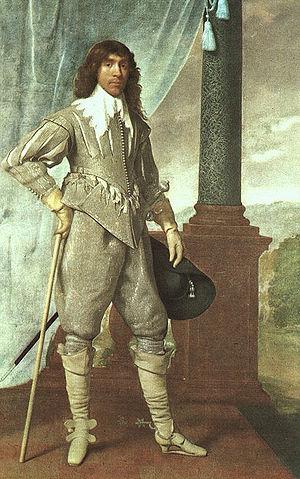
Les Covenantaires formèrent un important mouvement religieux et politique en Écosse au XVIIᵉ siècle. Du point de vue religieux, ce mouvement s'attacha surtout à promouvoir et à développer le presbytérianisme, et à en faire une forme de gouvernement souhaitée par le peuple, en opposition avec l'épiscopalisme, qui avait les faveurs de la couronne. Du point de vue politique, ce mouvement vit d'importantes évolutions du caractère et du fonctionnement du Parlement écossais, qui commença à se démarquer progressivement de ses origines médiévales. Dans son ensemble, ce mouvement était essentiellement conservateur dans le ton, mais il amorça une révolution qui embrasa l'Écosse, l'Angleterre et l'Irlande, et qui fut appelée les guerres des Trois Royaumes.
Daniel Mytens, connu comme Daniel Mytens l'Ancien, est un peintre hollandais portraitiste, qui passe le principal de sa carrière à peindre en Angleterre.